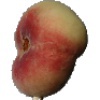
Label: Peach Flat 1